Liverpool city centre

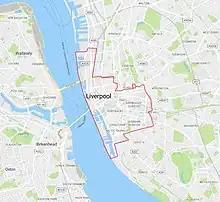
Liverpool City Centre (Local Plan map)

Liverpool's most recent Local Plan is designed to guide the long-term spatial development of the city from 2013 to 2033. It will assist Liverpool City Council in making planning decisions for development proposals and provides detailed advice to city planners on where specific types of development should be built, for example, housing, shops, offices, transport and other infrastructure facilities.